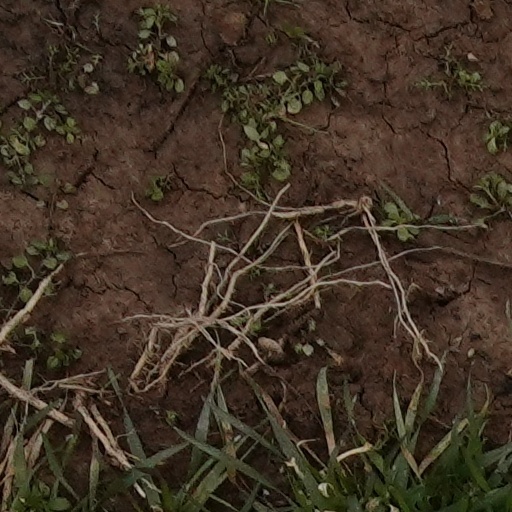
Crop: wheat